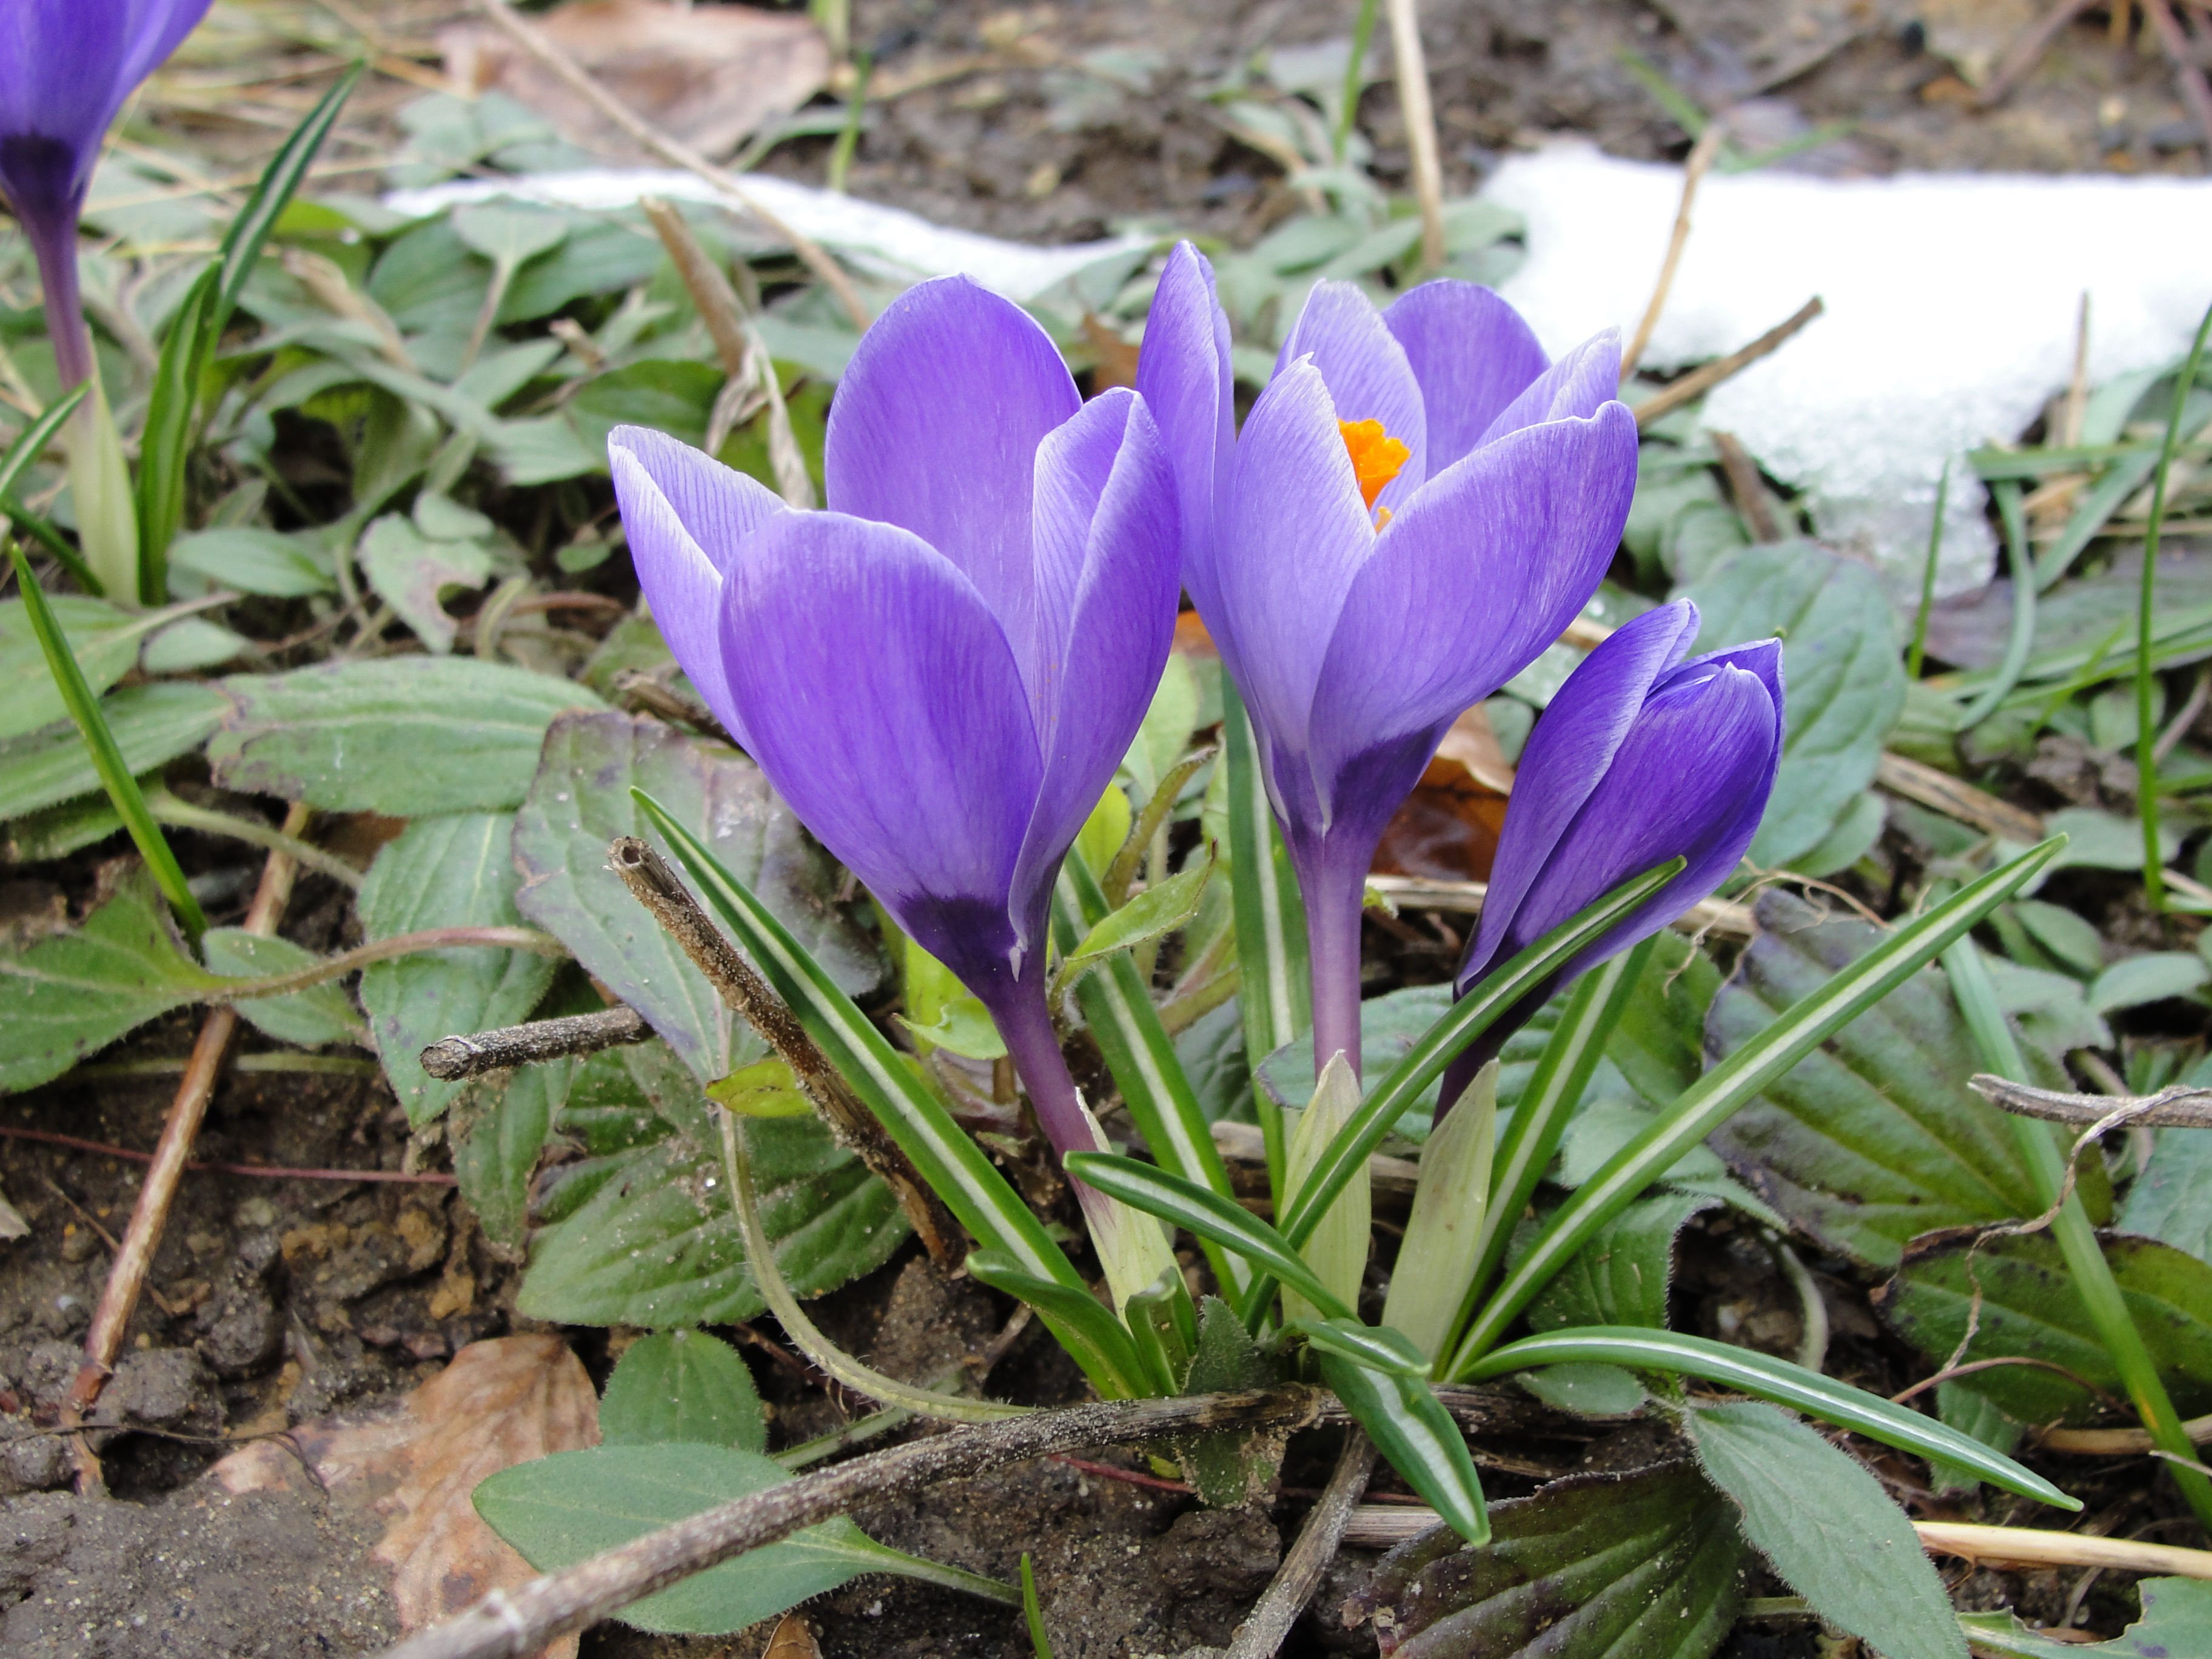
crocus, plant, flower, flowering plant, flora, spring, violet family, viola, iris family, seed plant, herbaceous plant, gentian family